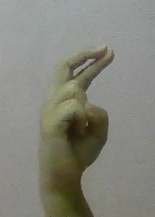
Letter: zay